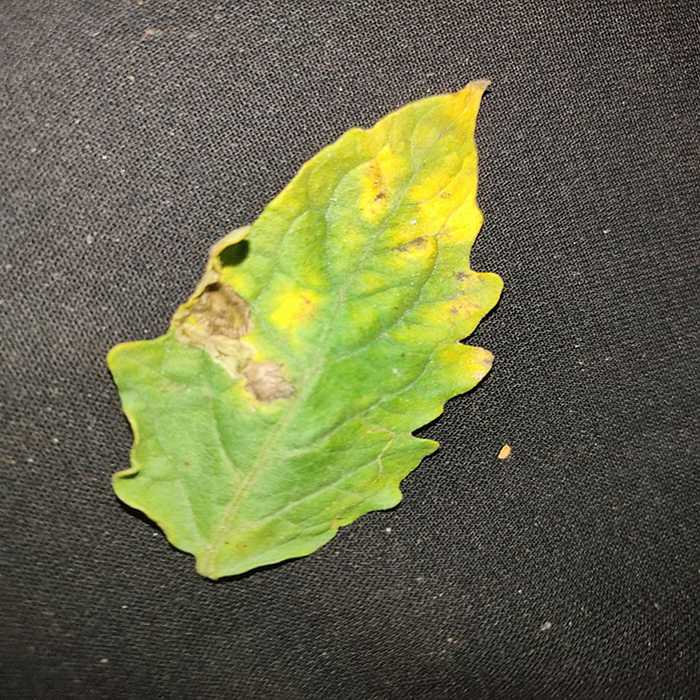
Plant: Tomato
Label: Tomato Bacterial spot